MeMZ-965

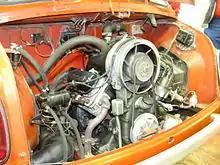
Engine of a ZAZ-965 Zaporozhets

The MeMZ-965 was a Soviet automobile engine, built by the Melitopolski Motor Plant (MeMZ).